Nodashi Station

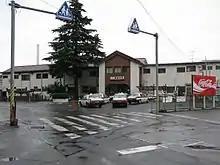
The station in July 2011 before the start of rebuilding work

From 17 March 2012, station numbering was introduced on the Tobu Noda Line, with Nodashi Station becoming "TD-17".